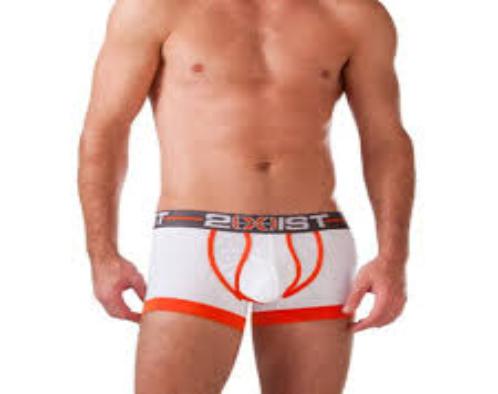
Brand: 2xist
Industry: Clothes